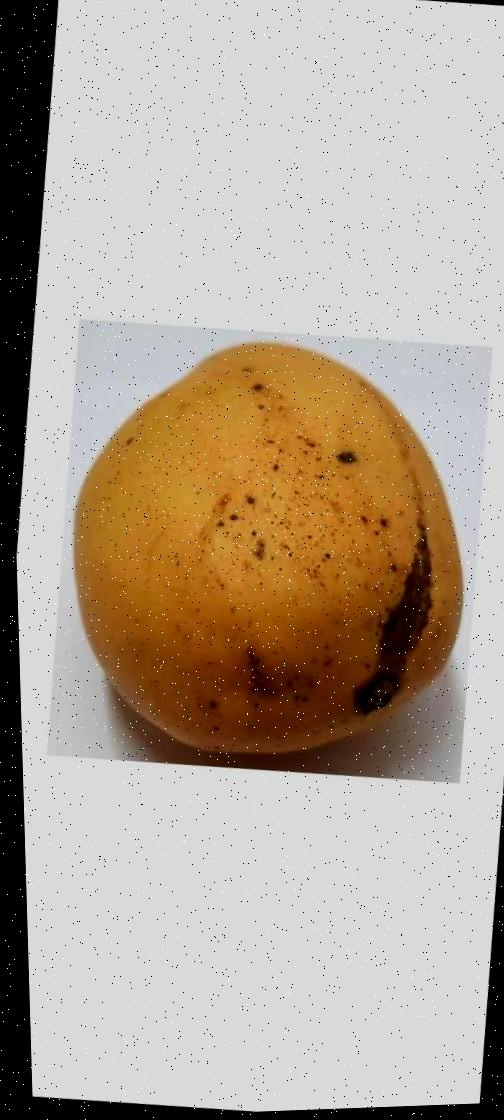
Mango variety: Katimon